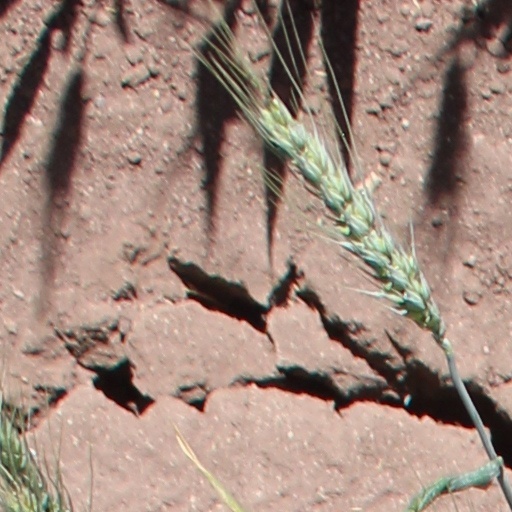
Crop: wheat